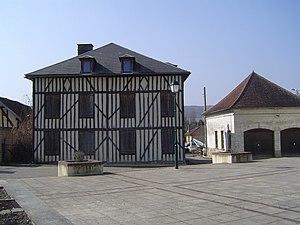
Bouilly - A gauche du foyer familial
Bouilly est une commune française située dans le département de l'Aube en région Grand Est.